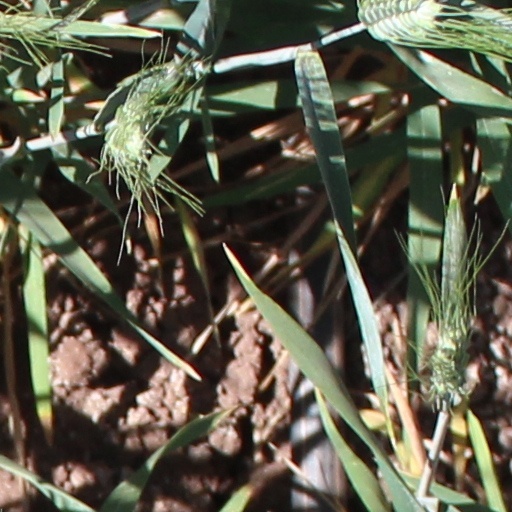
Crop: wheat